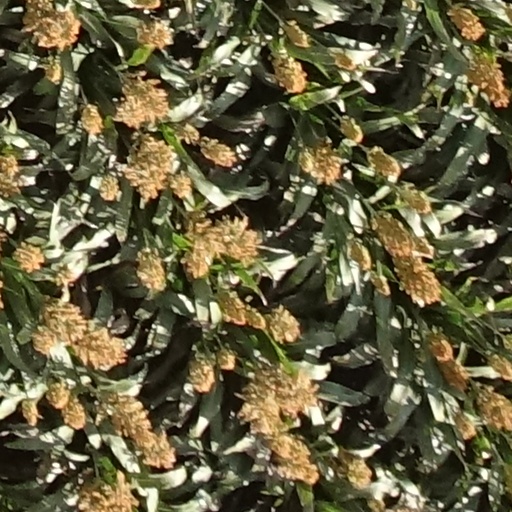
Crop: sorghum